Elton John

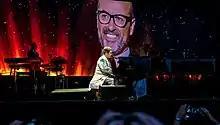
John performing a tribute to George Michael at Twickenham, London, in June 2017

John performed a piano duet with Lady Gaga at the 52nd Annual Grammy Awards, which consisted of two songs of Gaga's, before culminating in "Your Song". On 17 June - and 17 years to the day after his previous performance in Israel - he performed at the Ramat Gan Stadium; this was significant because of other then-recent cancellations by other performers in the fallout surrounding an Israeli raid on Gaza Flotilla the month before. In his introduction to that concert, John said that he and other musicians should not "cherry-pick our conscience", in reference to Elvis Costello, who was to have performed in Israel two weeks after John did but cancelled in the wake of the aforementioned raid, citing his conscience.